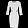
Label: Dress